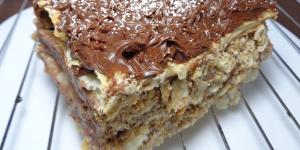
pastel milhojas de chocolate